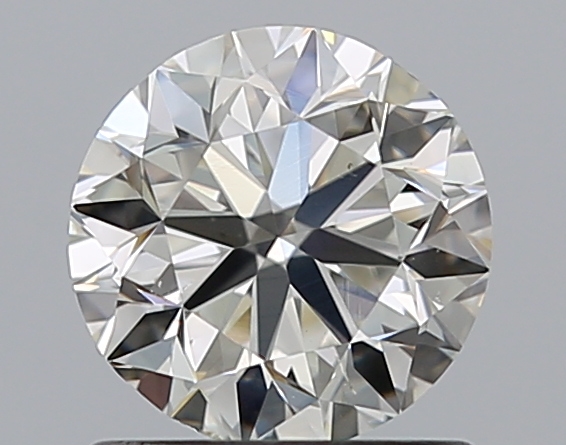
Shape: round
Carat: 0.9
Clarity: SI1
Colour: J
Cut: VG
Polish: EX
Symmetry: VG
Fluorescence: N
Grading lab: GIA
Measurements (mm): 5.95 x 6.03 x 3.86